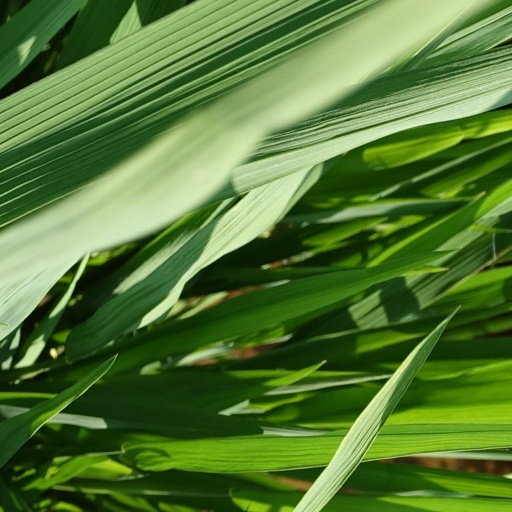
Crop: rice